Tianhe Sports Center South station

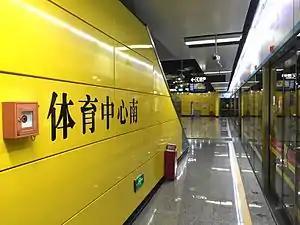

Tianhe Sports Center South Station is a metro station on the Guangzhou Metro APM line. It is located below the entrance to the Tianhe Sports Center in Tianhe Road in the Tianhe District, from station on Line 1 of the metro. It started operation on 8November 2010.